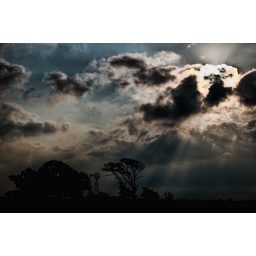
A dramatic sky over a farm field and windmill